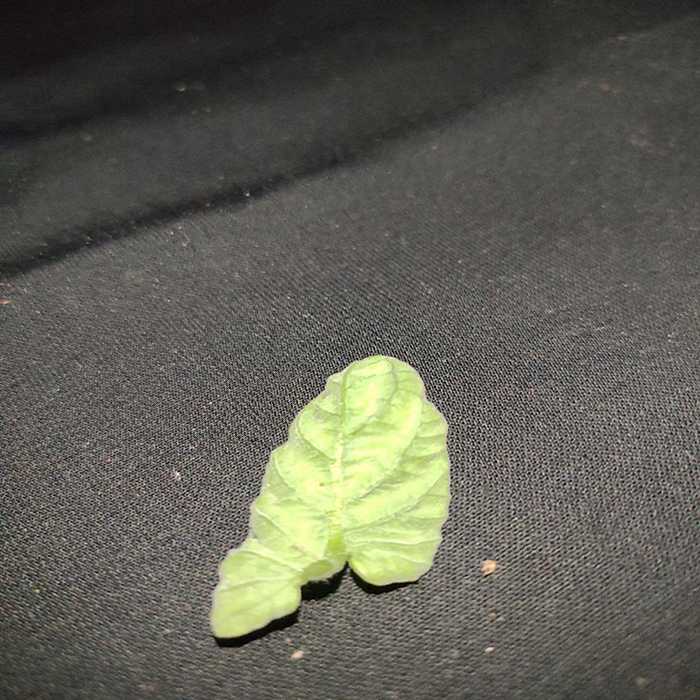
Plant: Tomato
Label: Tomato leaf curl virus